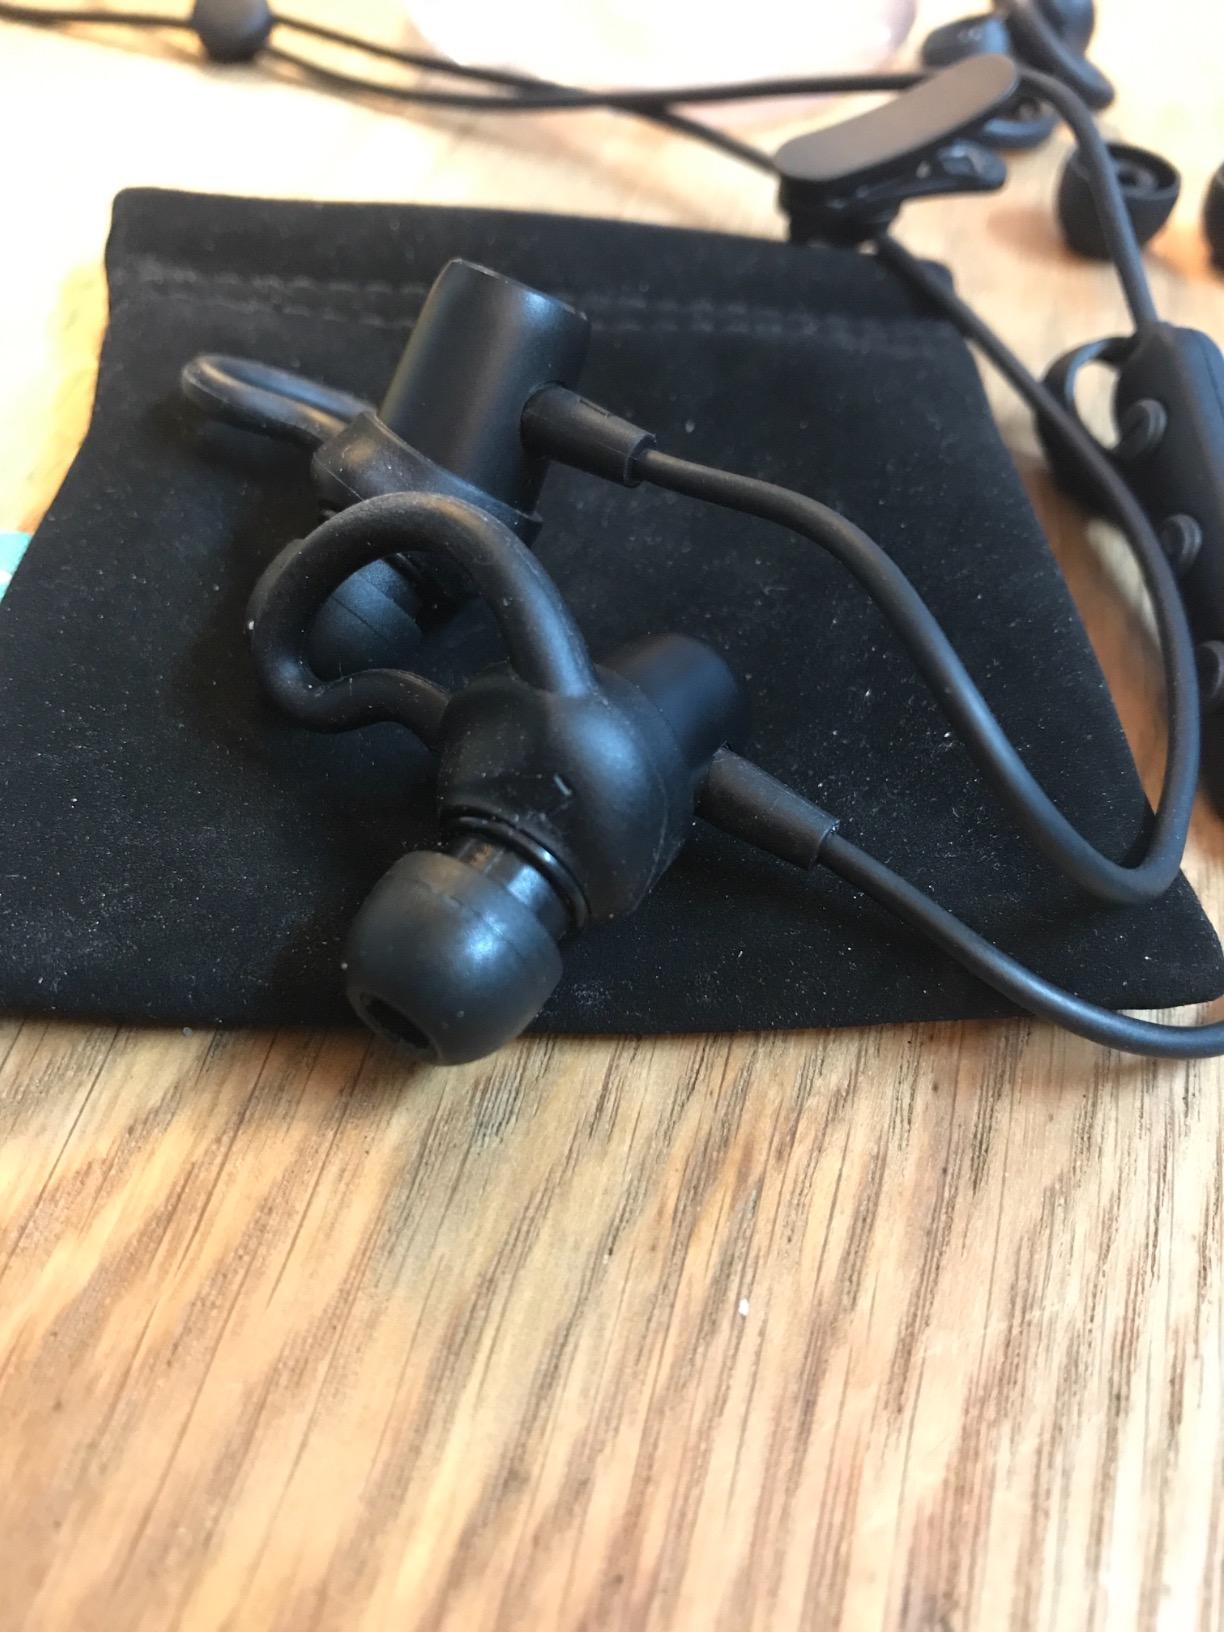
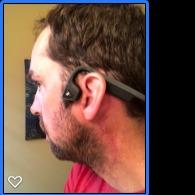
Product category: headphones
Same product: no